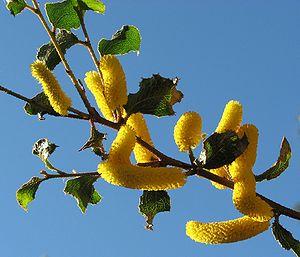
La liste des espèces du genre Acacia présentée ci-après est celle du genre Acacia sensu stricto. En effet, plusieurs analyses cladistiques ont montré que le genre Acacia sensu lato n'est pas monophylétique.
Acacia denticulosa est une espèce d'acacia du sud-ouest de l'Australie-Occidentale. C'est un arbuste peu fourni d'une hauteur de 1 à 4 m. Il fleurit à la fin de l'hiver jusqu'au début du printemps, produisant des épis denses, jaunes et courbés.